Canadian blues

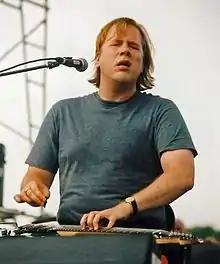
The late Canadian bluesman Jeff Healey playing at a 2002 festival; note his unconventional lap-top style of playing the electric guitar.

In the late 1980s, vocalist, guitarist, and songwriter Colin James (whose full name is Colin James Munn) (born in 1964) first attracted attention with his blues-rock songs. He has released nine studio albums that blend the blues, rock, and swing genres. As well, he has won six Juno Awards: 1989 - Most Promising Male Vocalist of the Year; 1991 - Single of the Year ("Just Came Back"); 1991 and 1996 - Male Vocalist of the Year; 1998 - "Best Blues Album" for National Steel; and 1999 - Best Producer. He was also a guest on the JW-Jones Blues Band album "My Kind of Evil" produced by Kim Wilson of The Fabulous Thunderbirds.